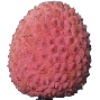
Label: Lychee 1